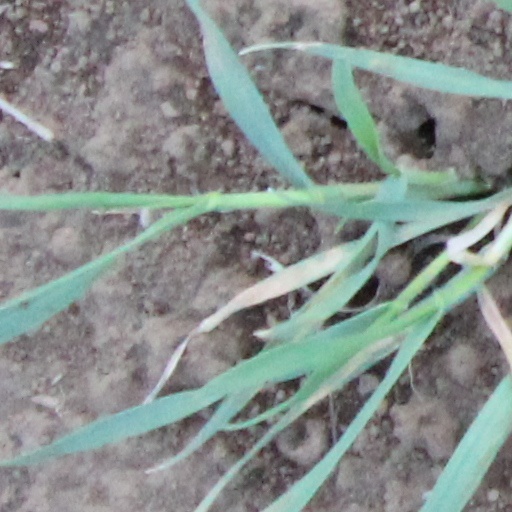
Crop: wheat